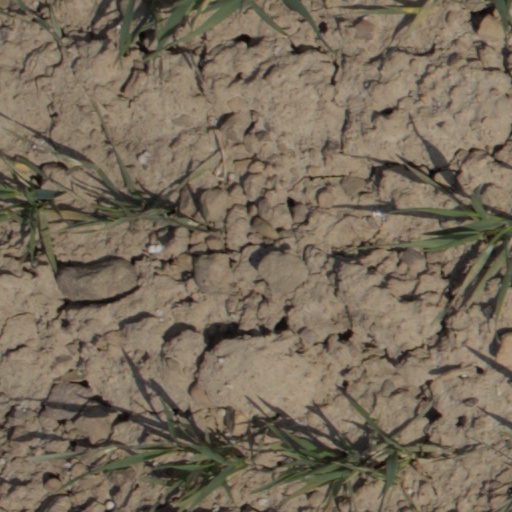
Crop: wheat